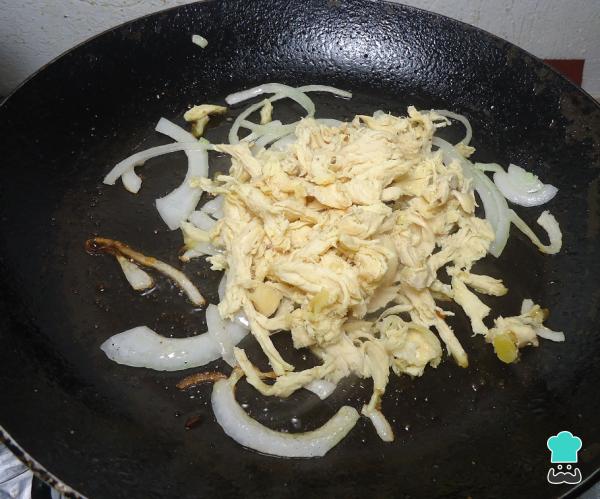
Por otro lado, cuando esté cocida la pechuga de pollo la deshebramos con las manos y la ponemos asamos con un poco de cebolla rebanada en una sartén ya caliente. Cuando el pollo presente un aspecto dorado, lo retiramos del fuego y reservamos para continuar con la preparación de los panuchos yucatecos.